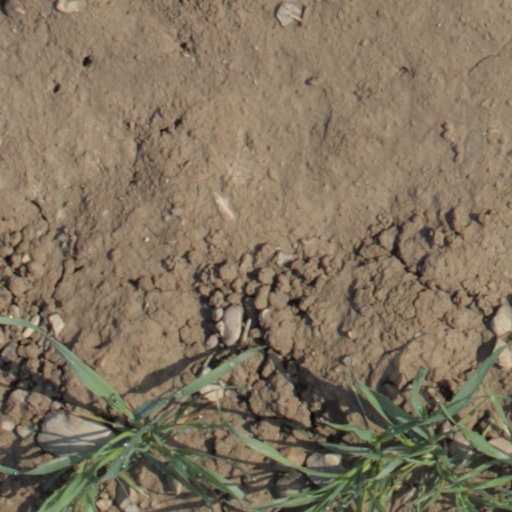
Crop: wheat